Mineral Water Bowl

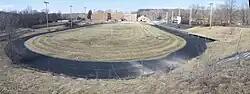
Roosevelt Field at Excelsior Springs High School which was home to the bowl until the school moved in 2003. The stadium is on the banks of the Fishing River near downtown Excelsior Springs blocks from the Hall of Waters Historic District and Elms Hotel

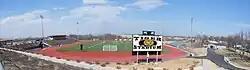
Tiger Stadium at the new Excelsior Springs High School on the edge of Excelsior Springs

The first Mineral Water Bowl was played on Thanksgiving Day in 1948. The game was established to showcase the Excelsior Springs High School team against another Missouri high school squad, but the Missouri High School Athletic Association never officially sanctioned it and forbade Excelsior Springs from playing in the game after 1950. (It remains unclear why Excelsior Springs was singled out while the association continued to sanction other Thanksgiving football games in the state, such as Kirkwood vs. Webster Groves, still played to this day). After the 1951 contest, which featured two opponents from outside the area, the high school Mineral Water Bowl was discontinued.